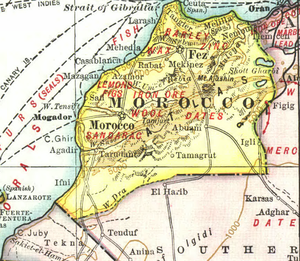
Maroc in 1909